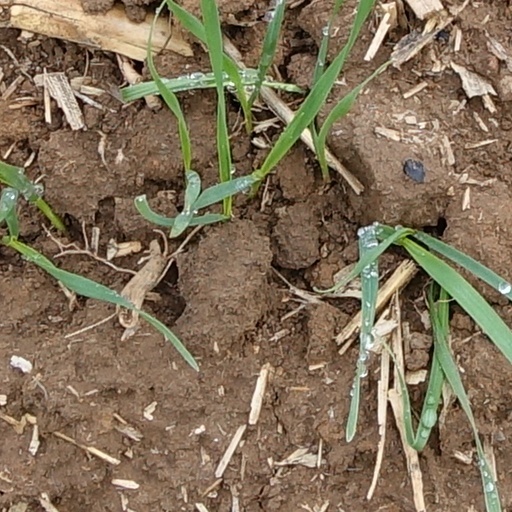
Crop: wheat